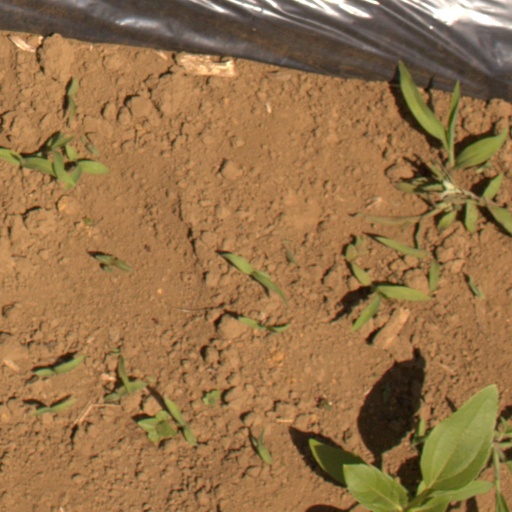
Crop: Jerusalem artichoke